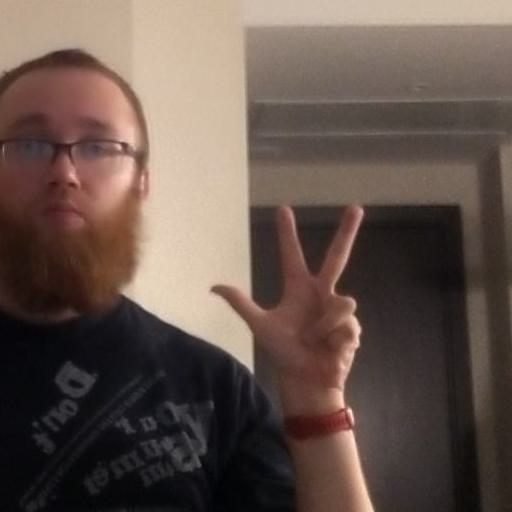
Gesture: three2